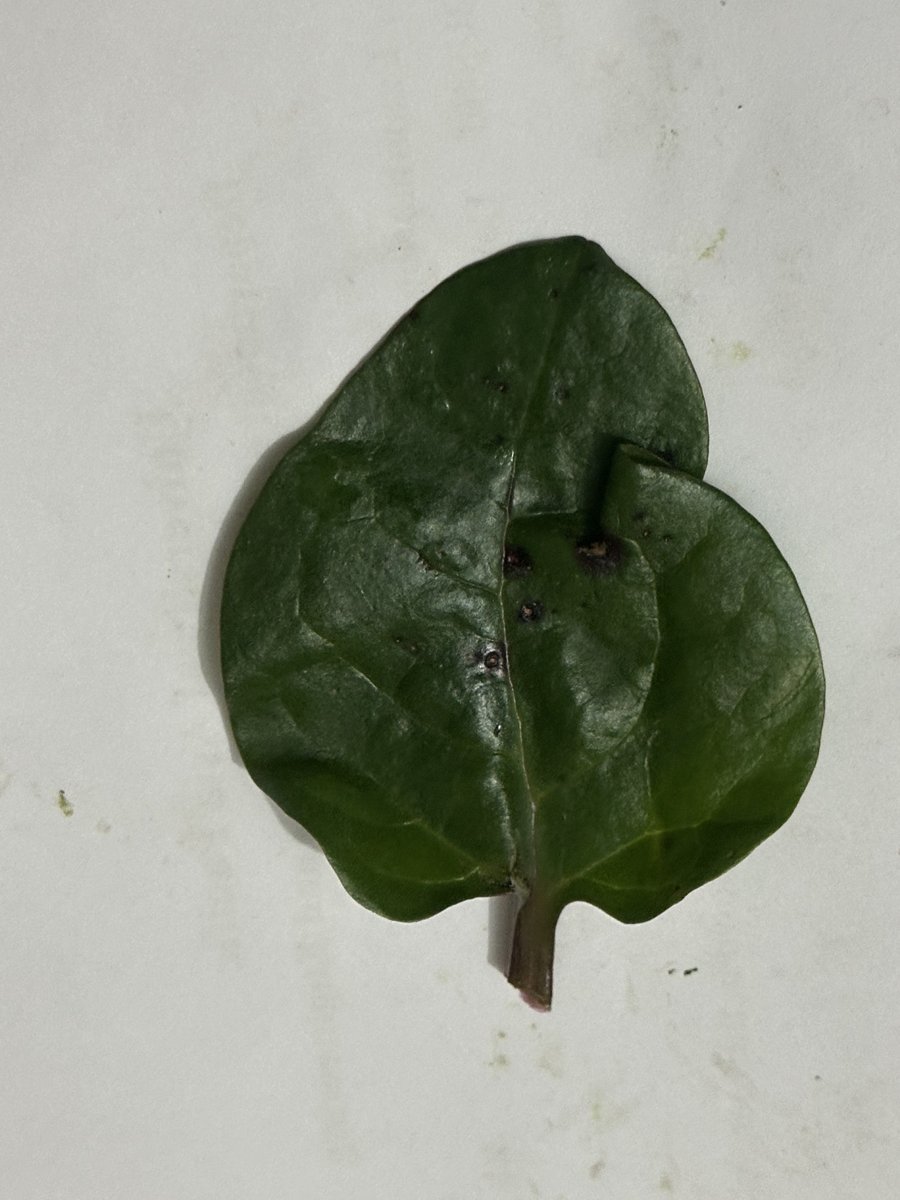
Label: Bacterial-Spot